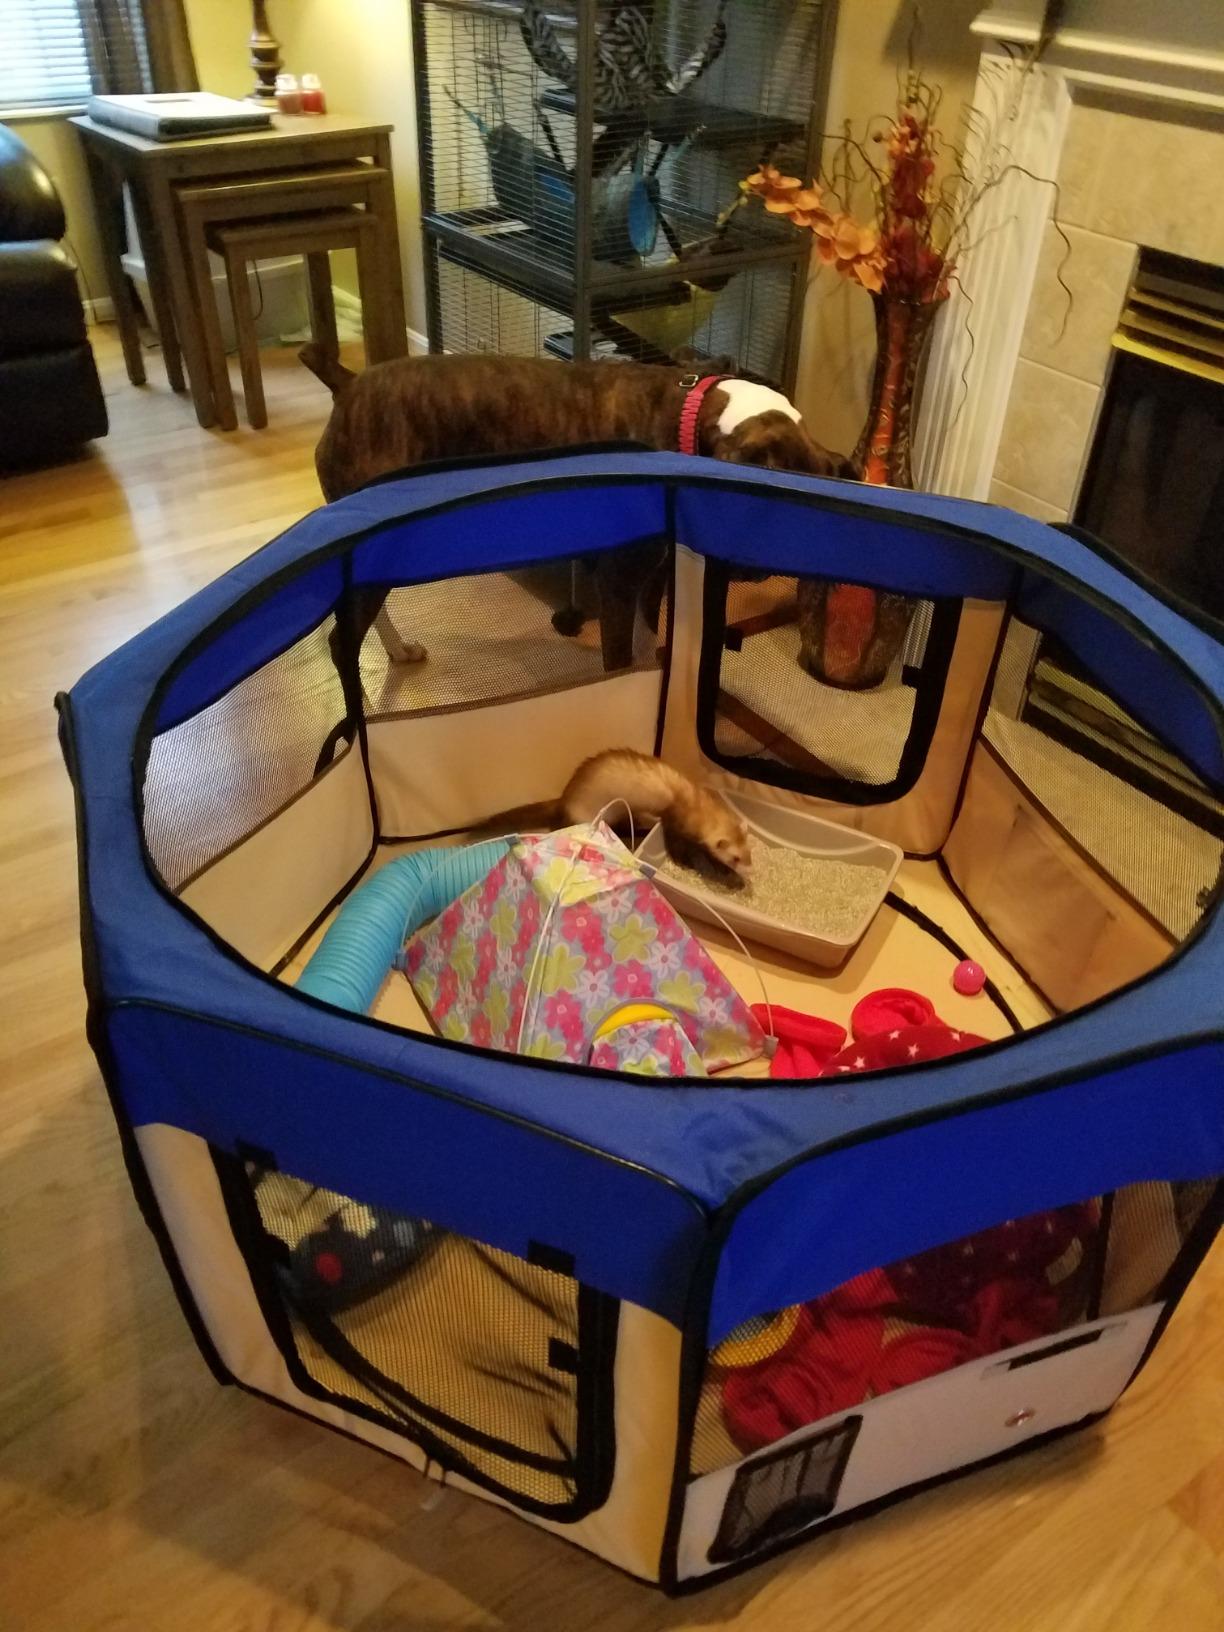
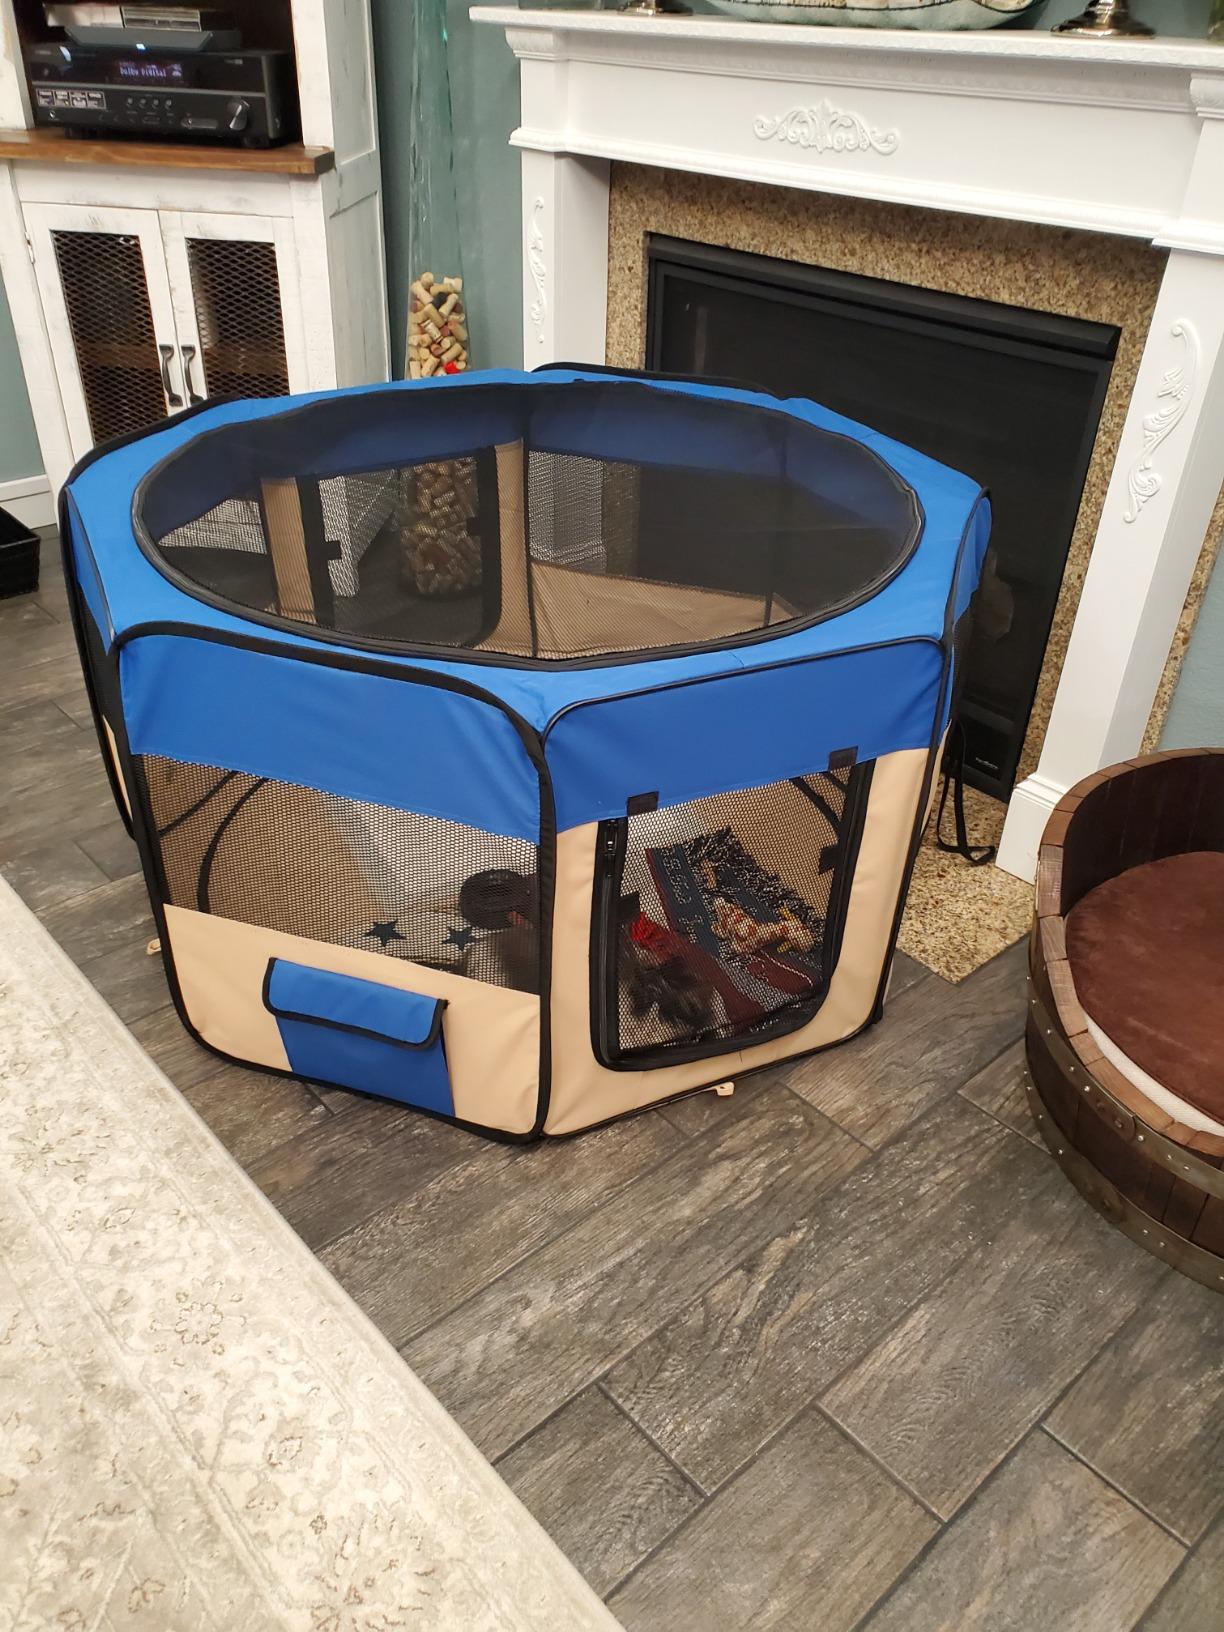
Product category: items_kennel
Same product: yes